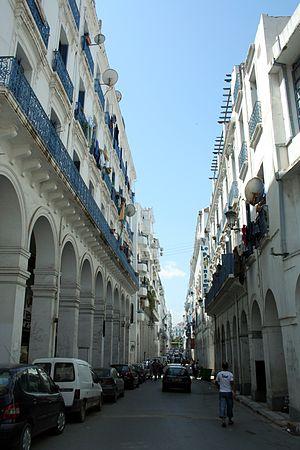
Alger (Algérie), rue Bab Azoun, près de la Place des Martyrs (ex Place du Gouvernement) et en regardant vers le Square Port Saïd (ex Square Bresson).
Casbah est une commune algérienne de la wilaya d'Alger. Elle doit son nom à la Casbah d'Alger qui est parmi les quartiers historiques d’Alger notamment avec Belcourt comprenant aujourd’hui la vieille ville inscrite au patrimoine de l'Unesco.